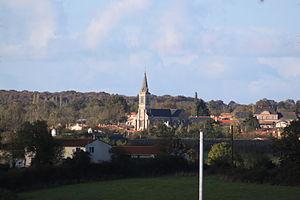
Église Saint-Symphorien, XIX°, Fr-49-la Boissière-sur-Èvre.